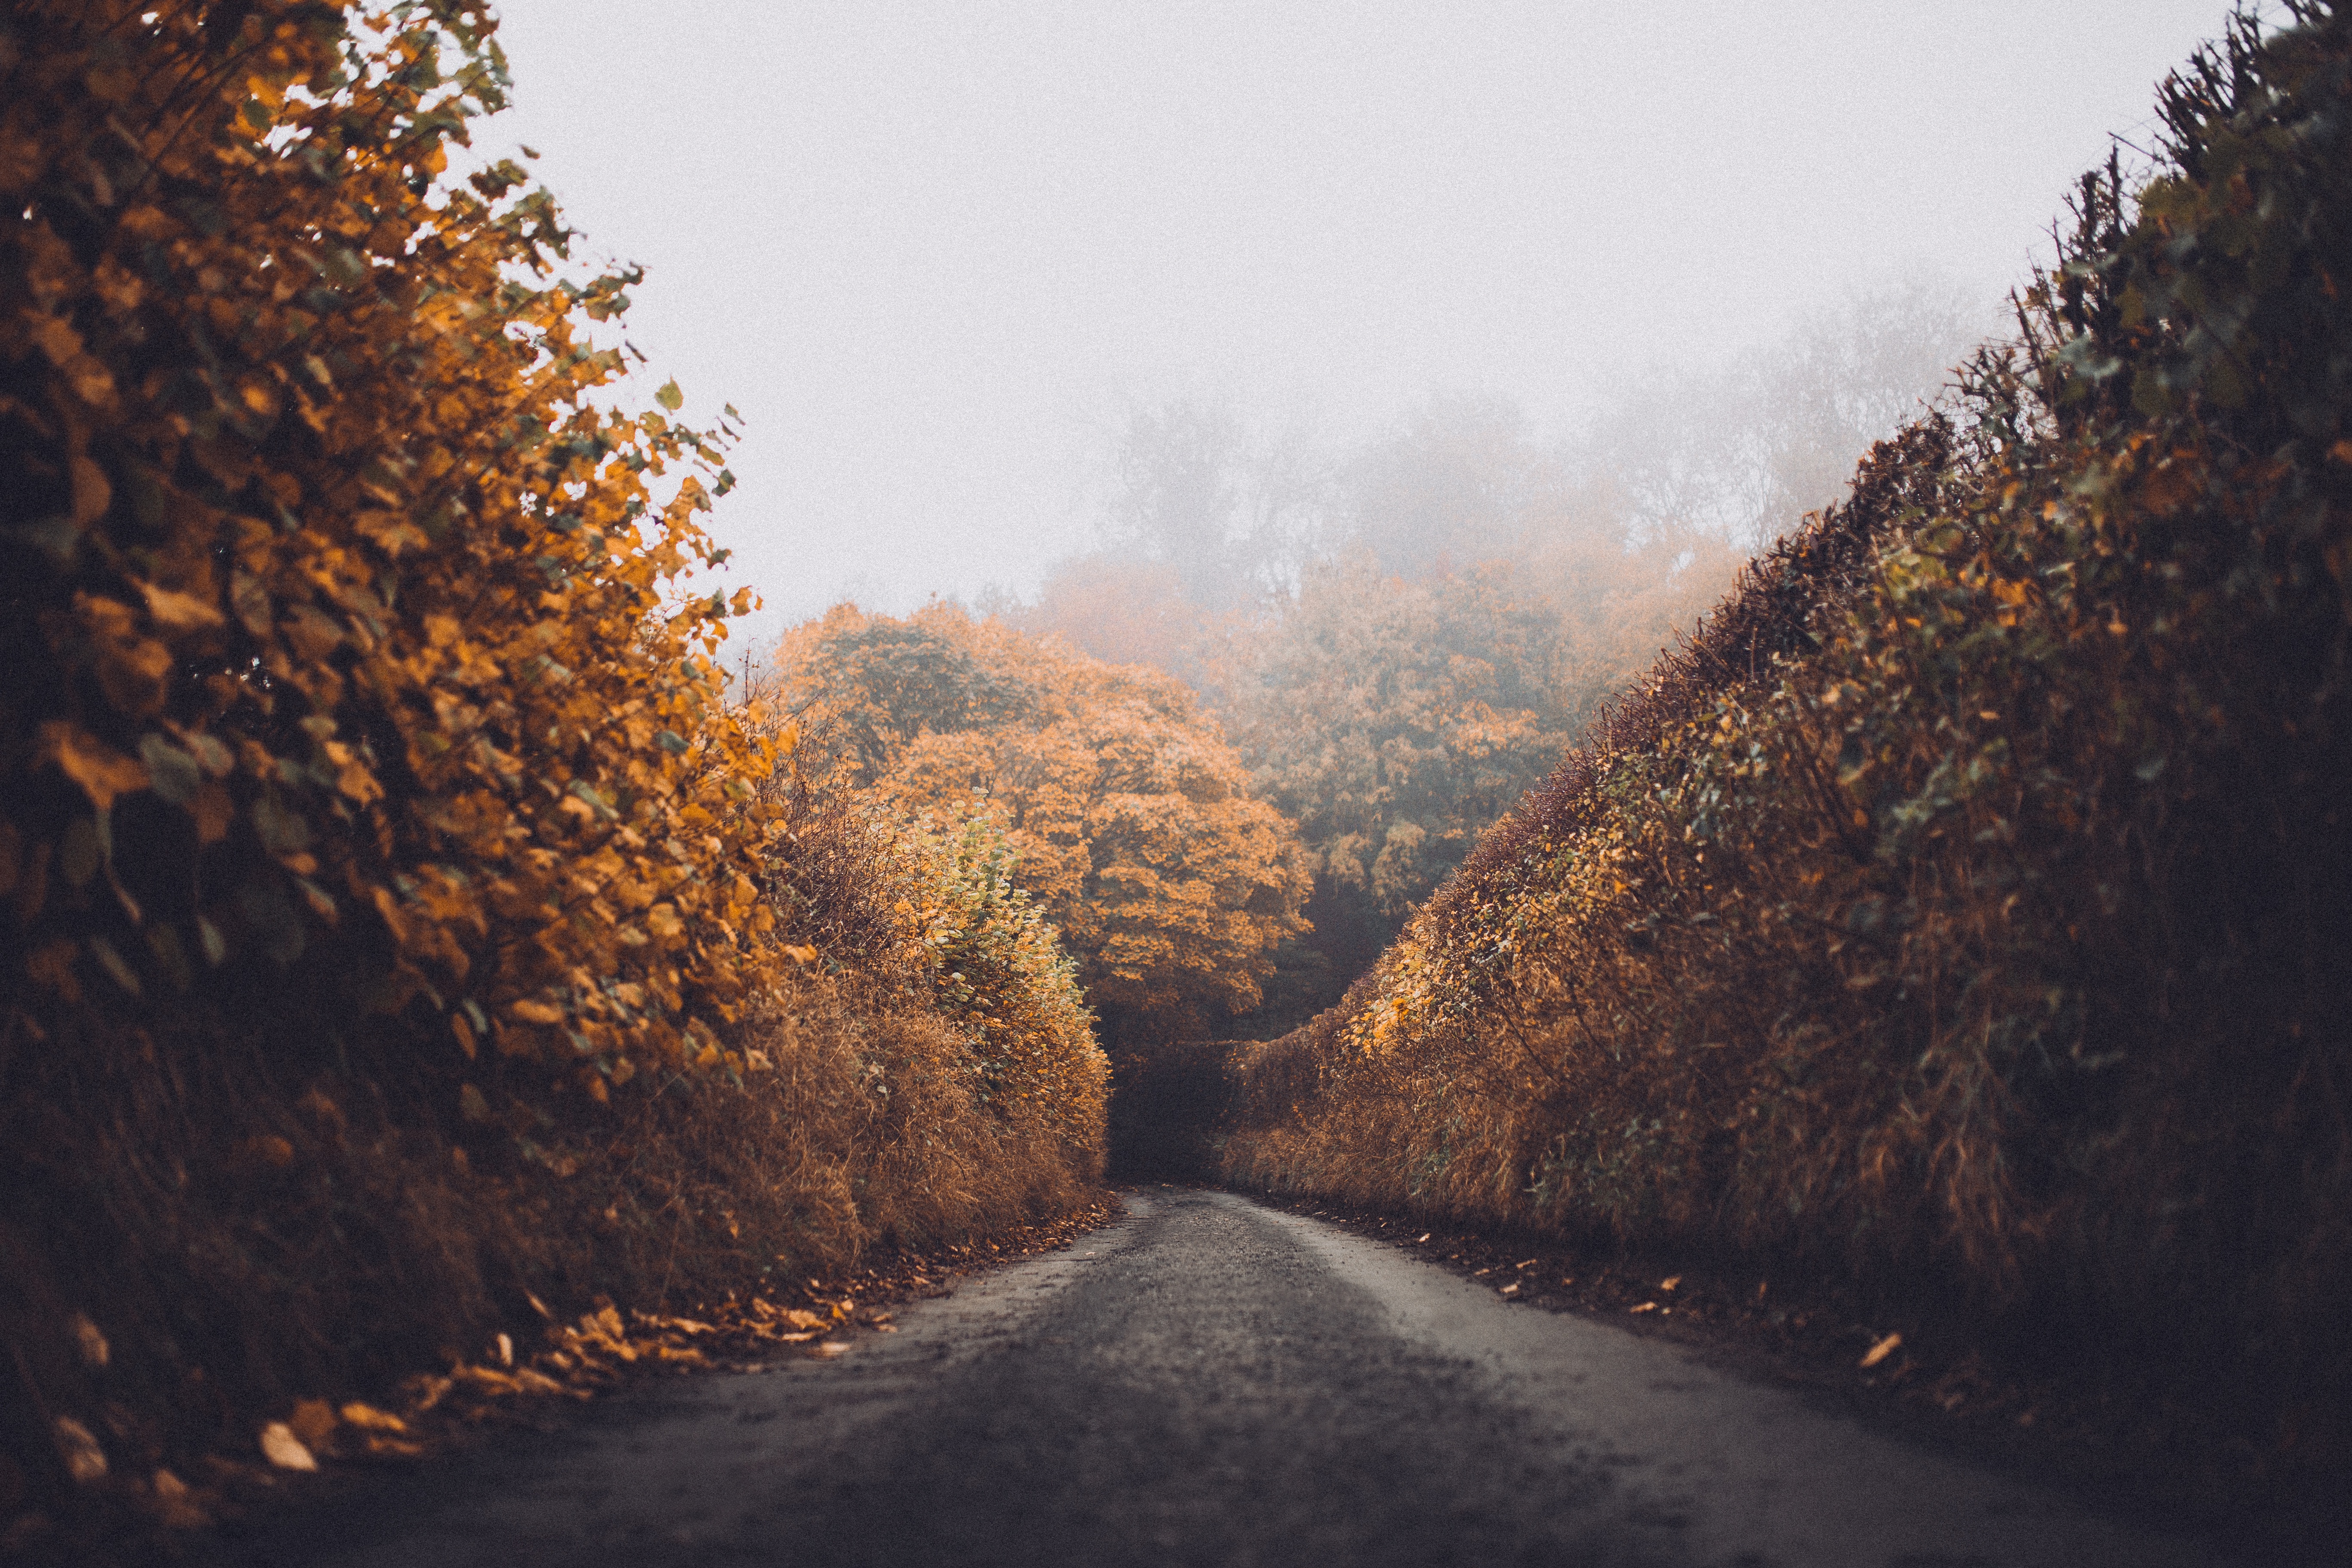
landscape, tree, nature, forest, path, winter, sunrise, road, mist, sunlight, morning, leaf, fall, hill, dawn, dusk, evening, autumn, weather, season, infrastructure, rural area, atmospheric phenomenon, woody plant